Jack M. Wilson

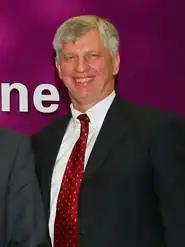
Wilson in 2007

Jack M. Wilson (born 1945) is an American educator, entrepreneur and the President-Emeritus and Distinguished Professor of Higher Education, Emerging Technologies, and Innovation at the University of Massachusetts Lowell. During his career, he has served various institutions as professor of physics, department chair, research center director, dean, provost, vice president, and president, and has served with multiple professional societies and government committees.